Economy of Addis Ababa

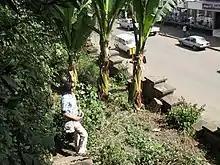
Urban agriculture in Addis Ababa with ecosan products

Around 70–80% of Addis Ababa housing stock filled with congestion and lacks services and sanitation facilities. The government has constructed more than 270,000 housing units since 2005 despite unaffordable for poorest communities. There are also flooding, landslides and fire hazards that can affect the housing quality in some areas. Overall, the city experienced rapid population growth, with density of built spaces, infrastructure development and restructuring of industrial areas in the peripheral part of the city. In 2003 and 2006, the city used different components of urban green infrastructure (UGI) during the last two structural plan revision periods. In 2006, the Integrated Development Program (IHDP) showed the housing shortage within populated area of Ethiopia, 450,000 were found in Addis Ababa alone.